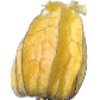
Label: physalis_with_husk